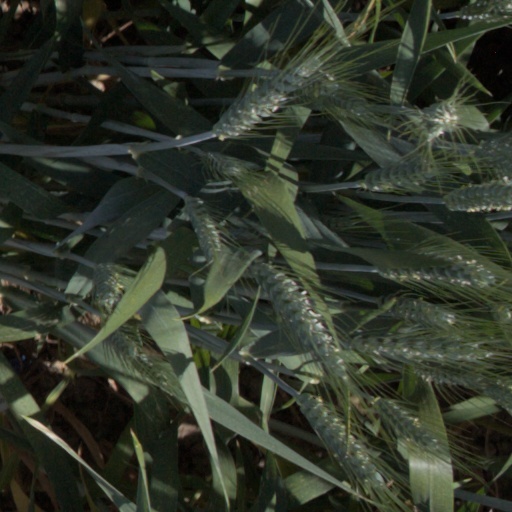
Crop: wheat